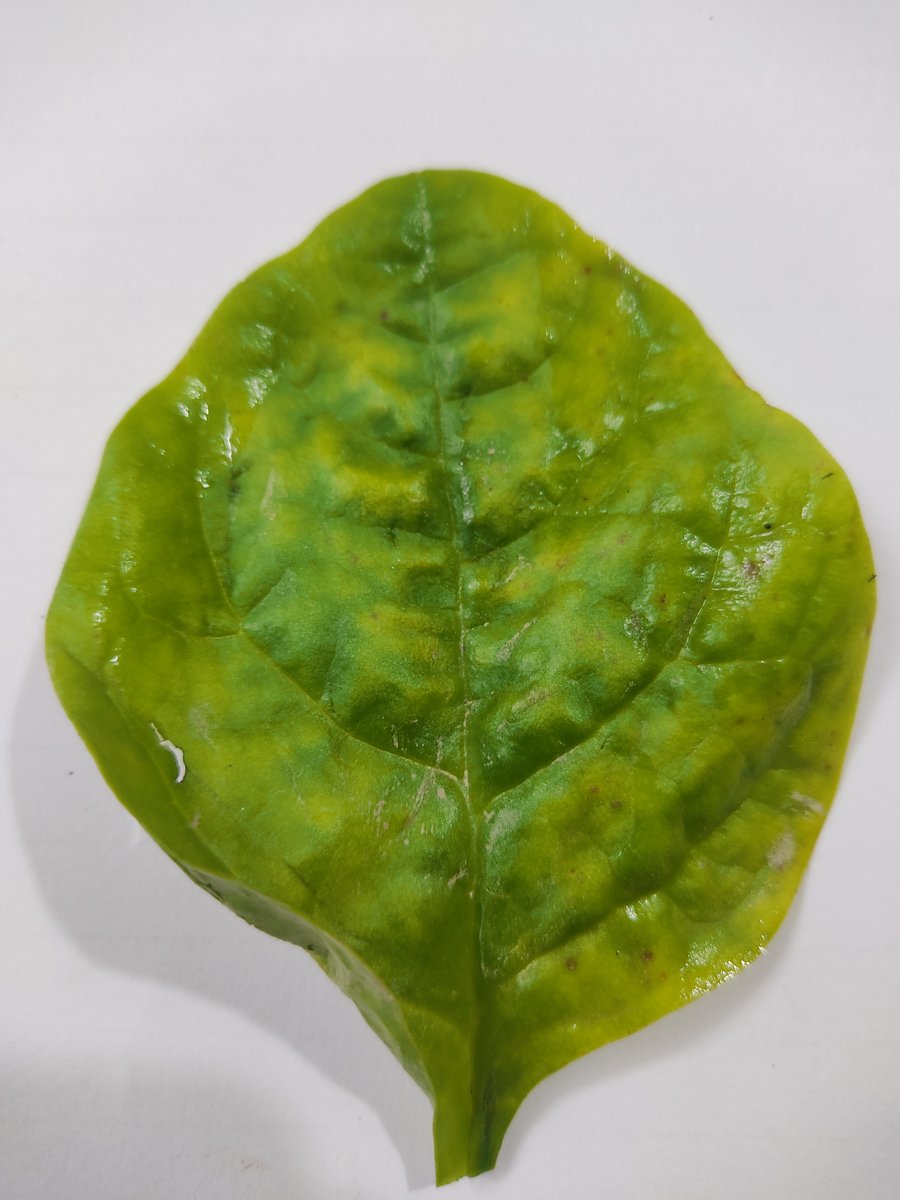
Label: Downy-Mildew